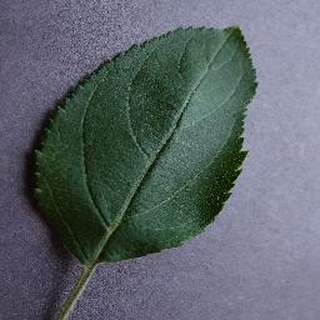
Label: healthy_apple